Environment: real
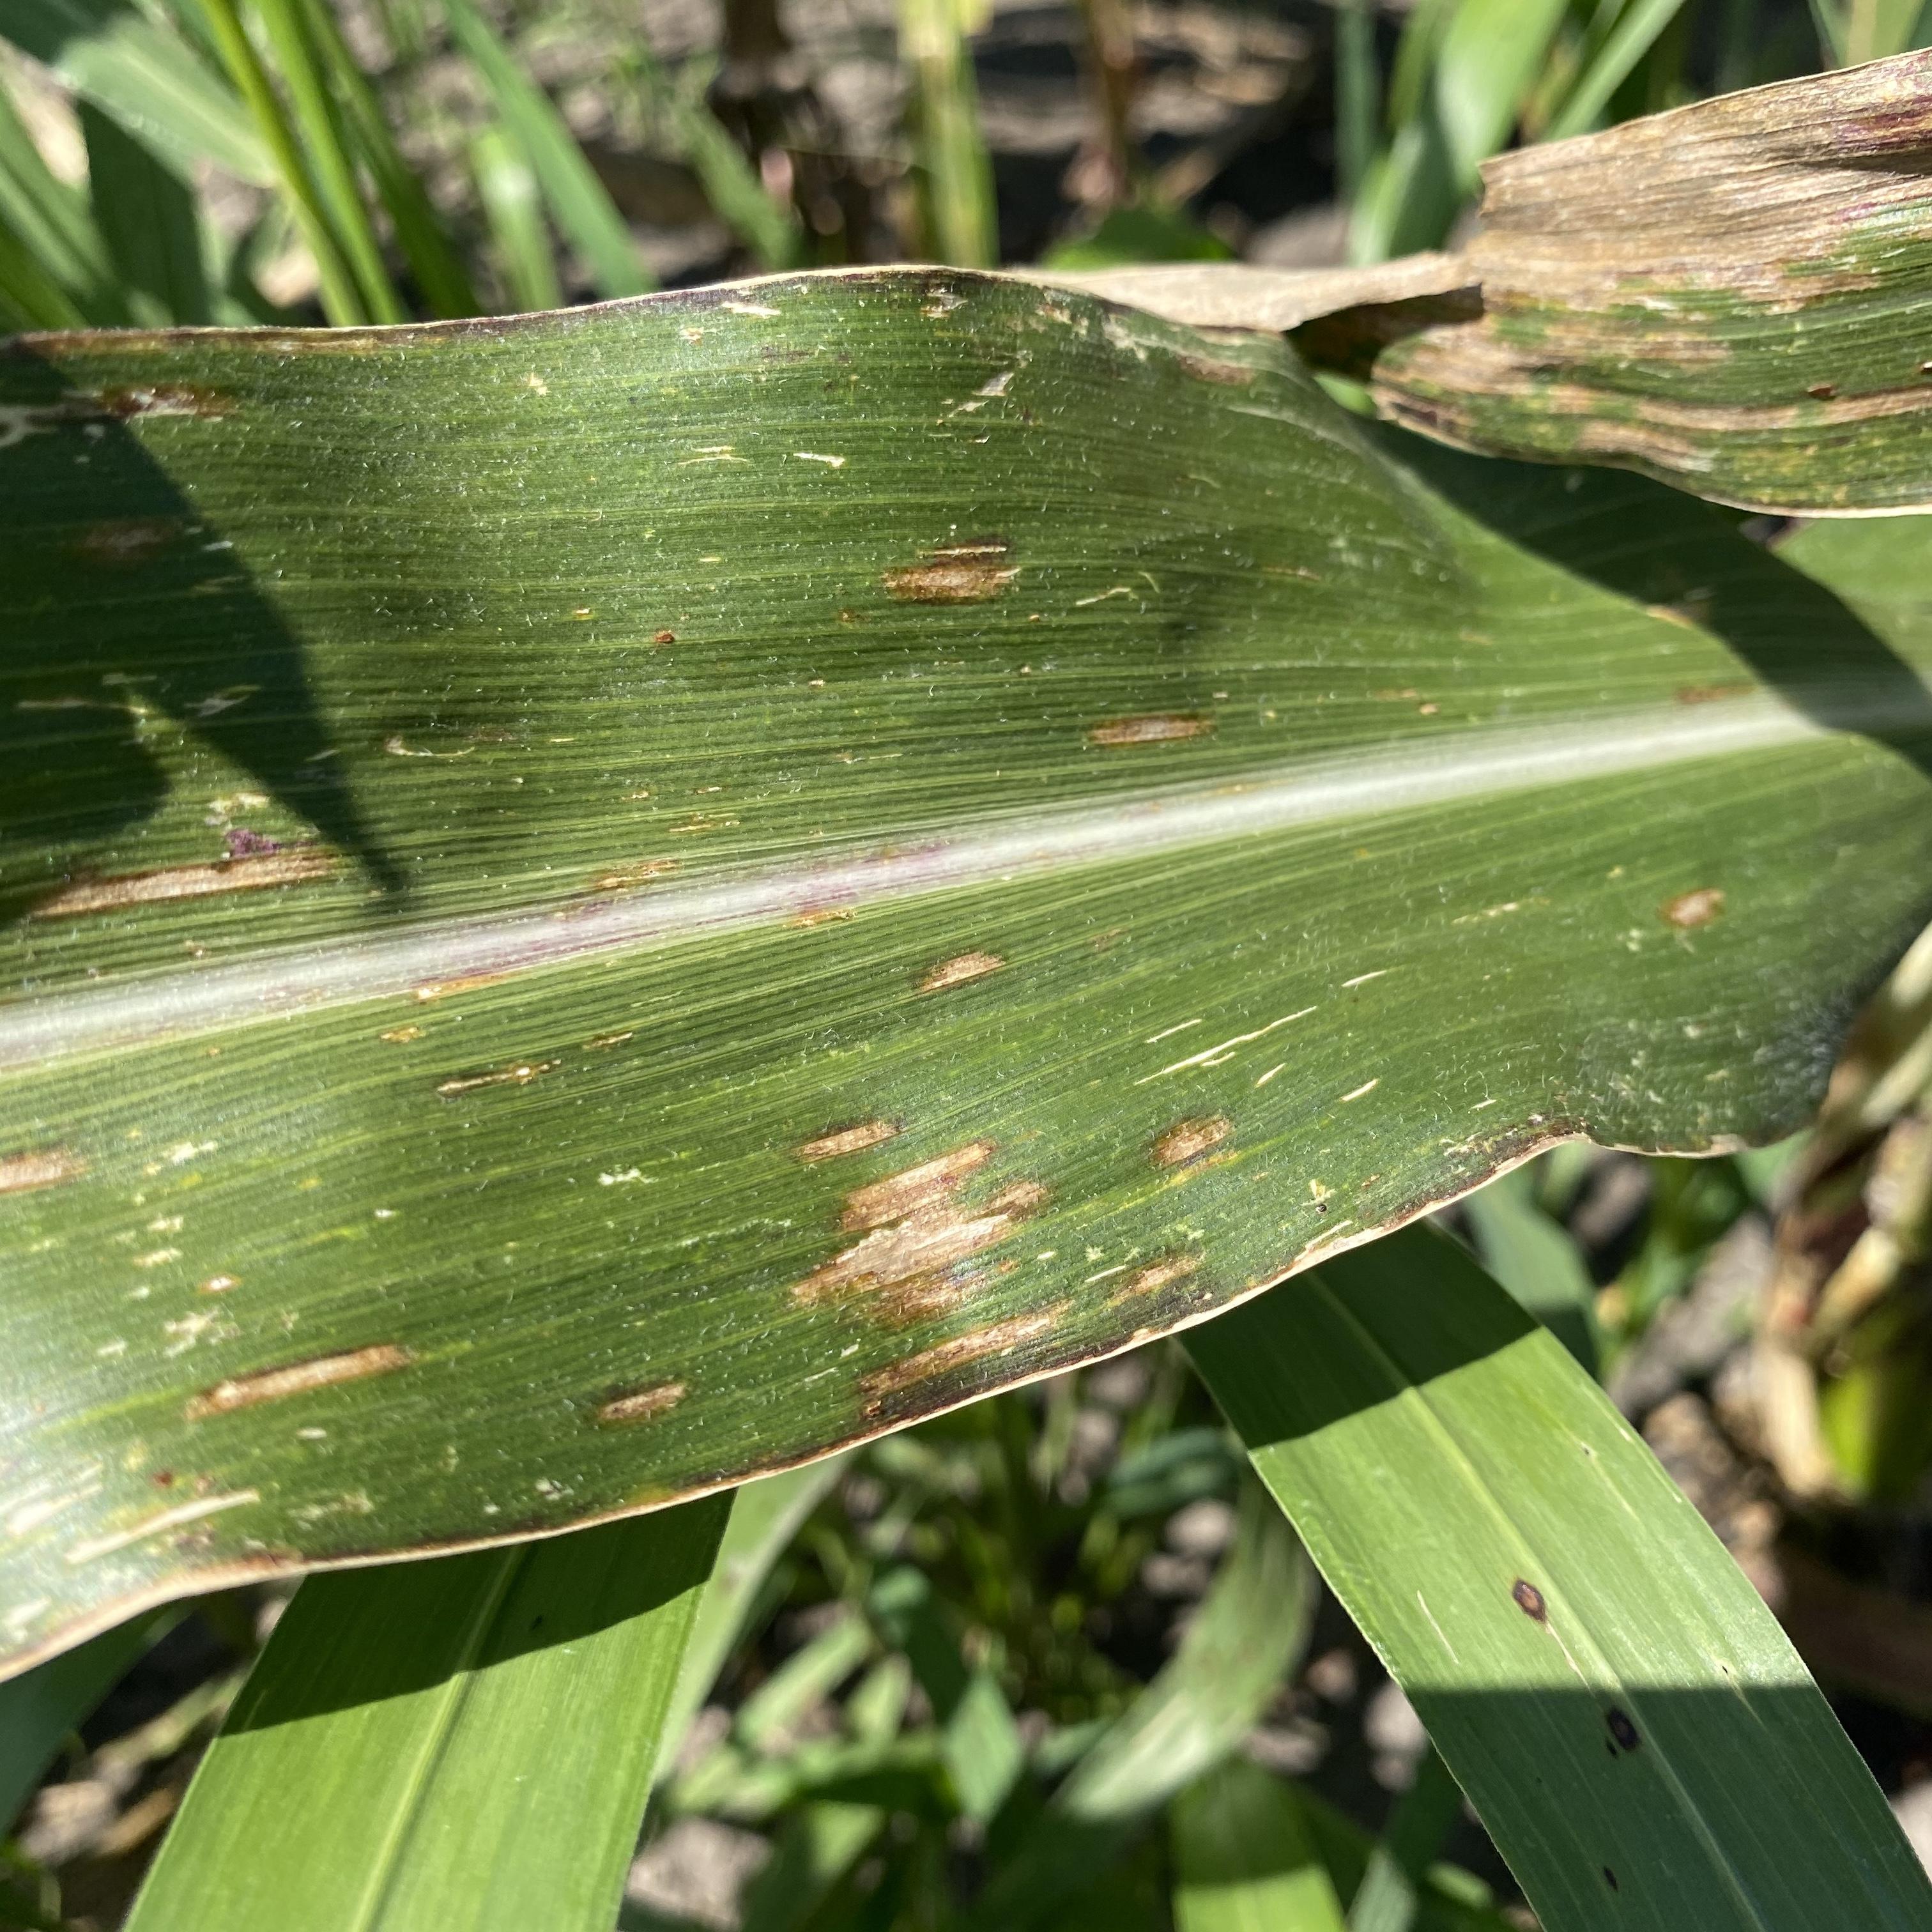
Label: gray_leaf_spot